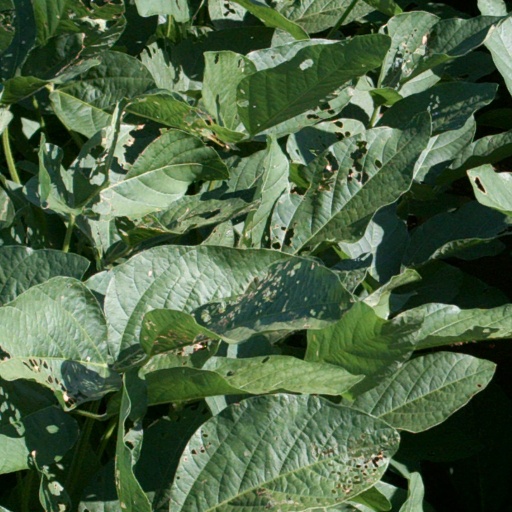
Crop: soybean